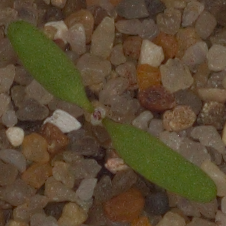
Label: fat_hen